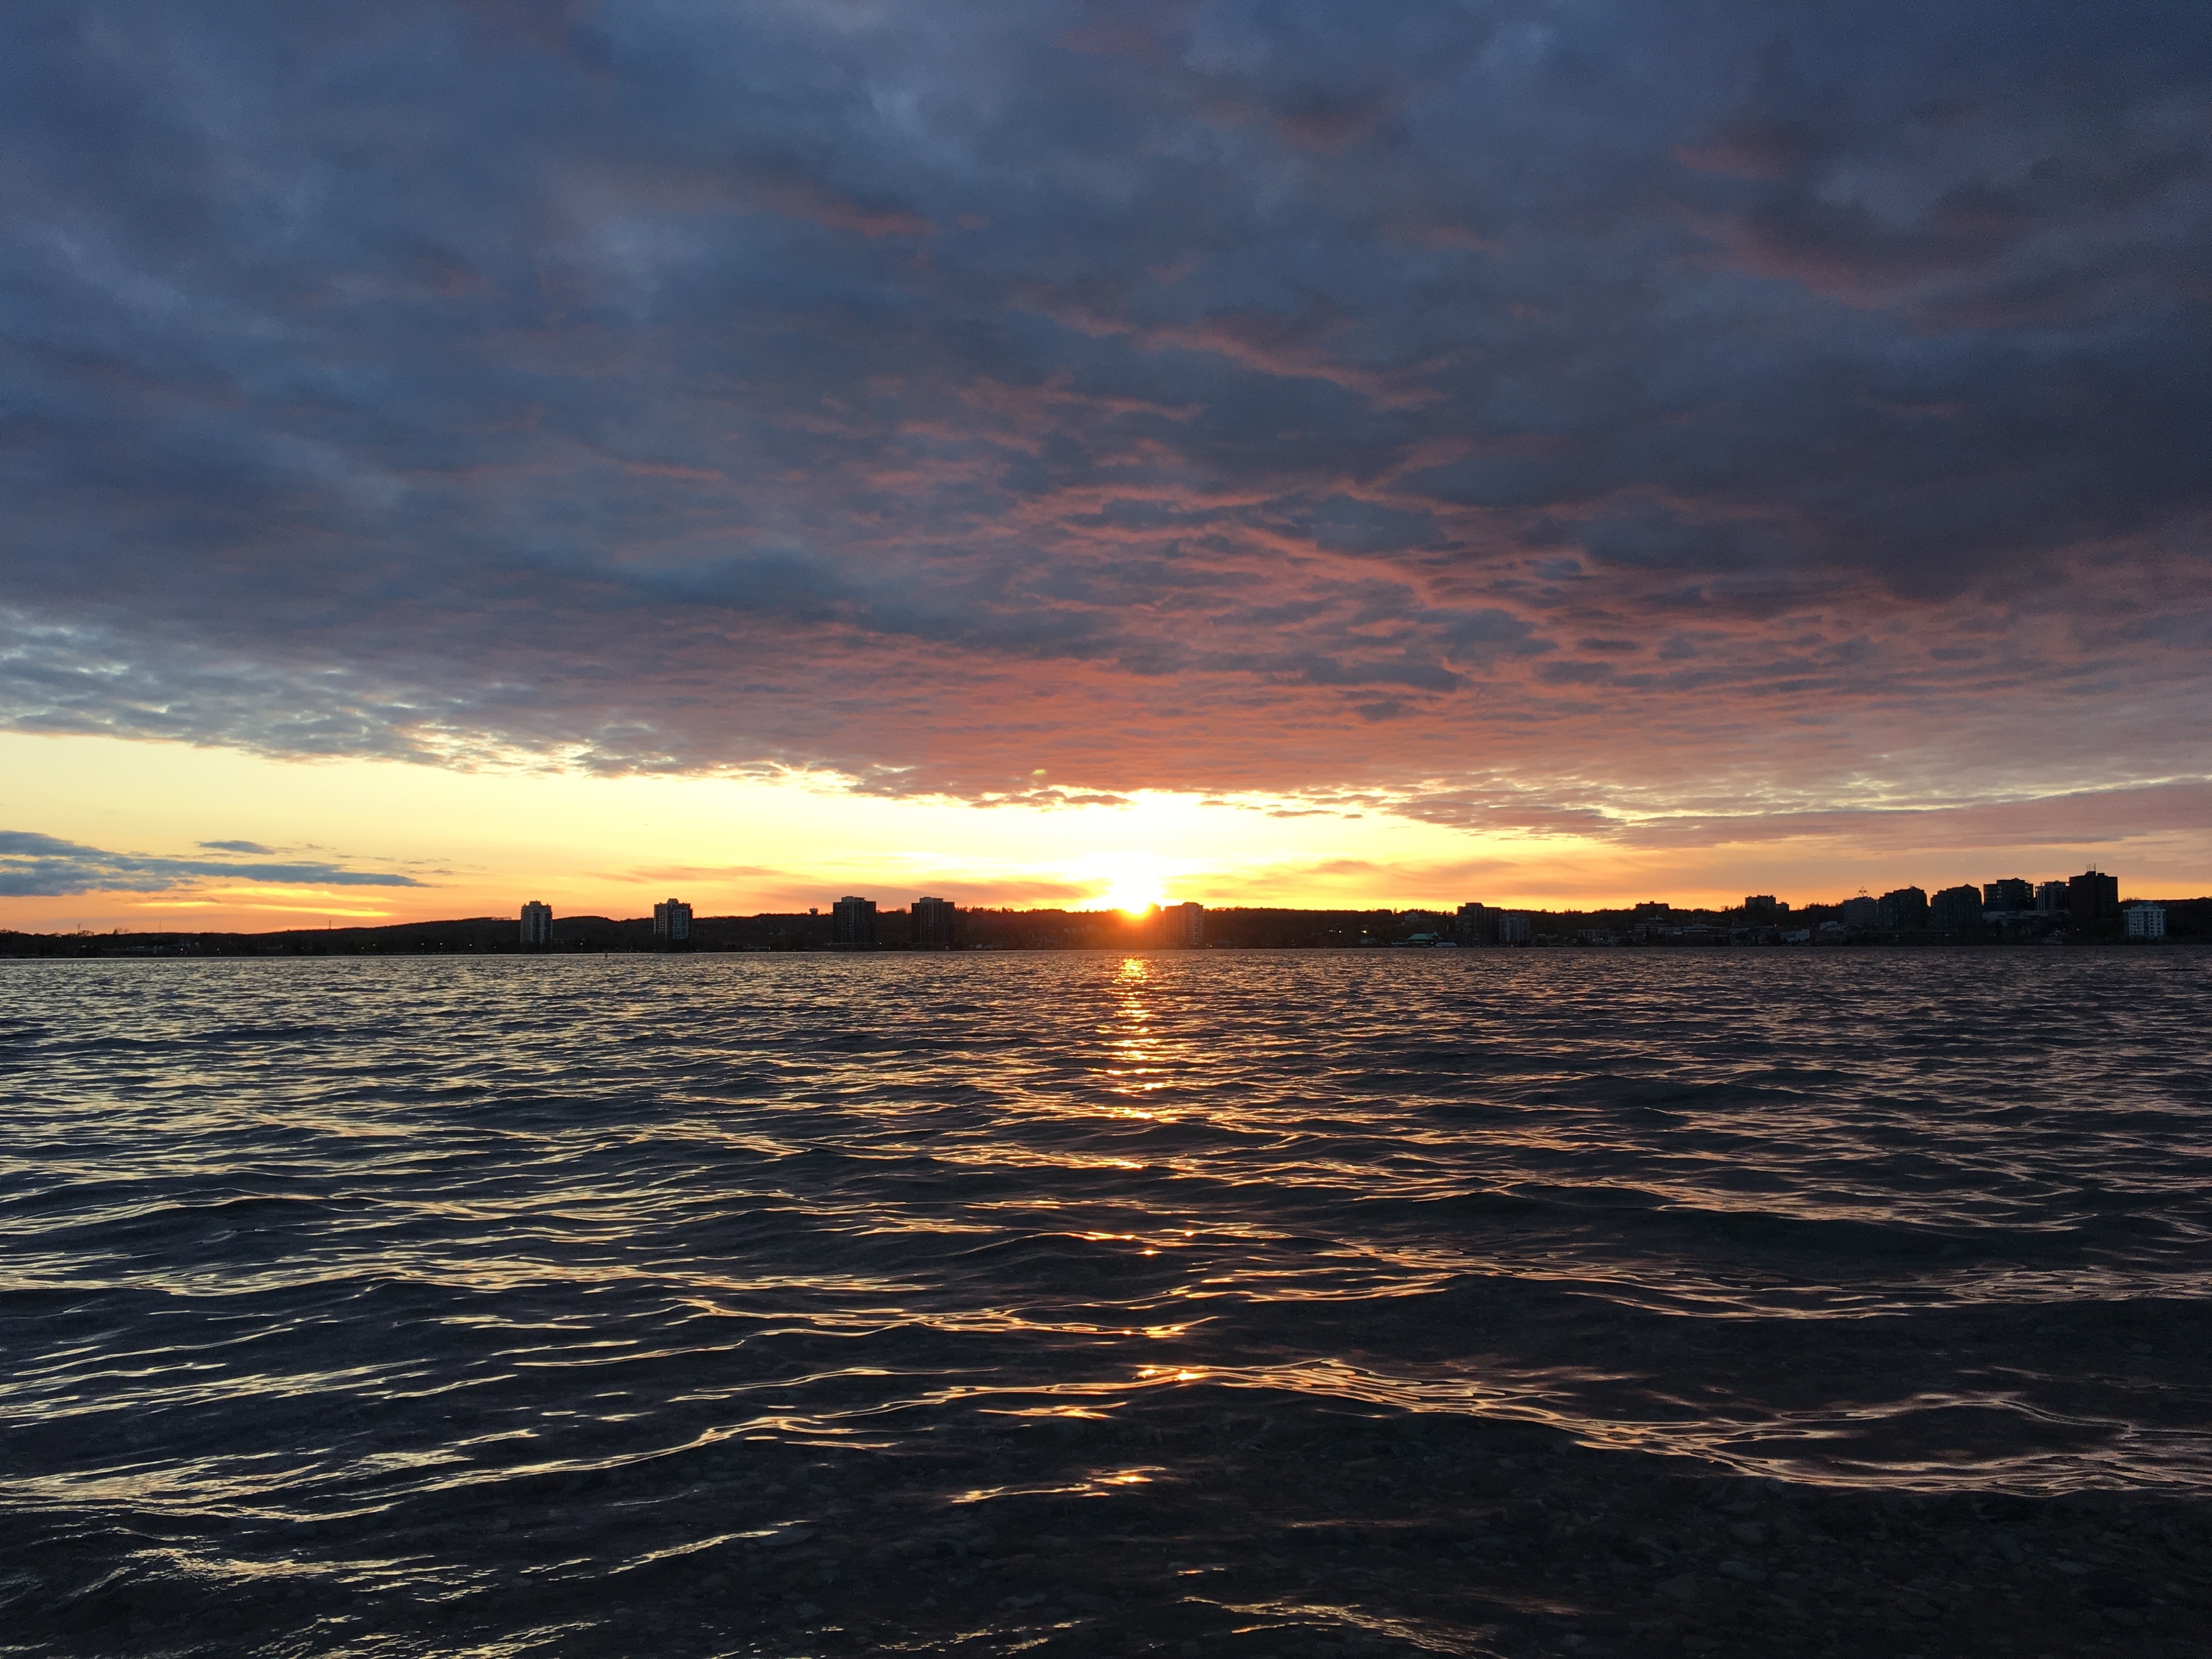
beach, sea, coast, sand, ocean, horizon, cloud, sky, sun, sunrise, sunset, sunlight, morning, shore, wave, dawn, dusk, evening, bay, body of water, afterglow, wind wave